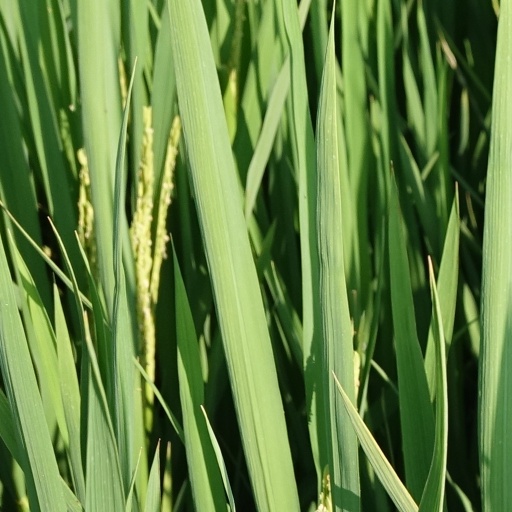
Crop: rice